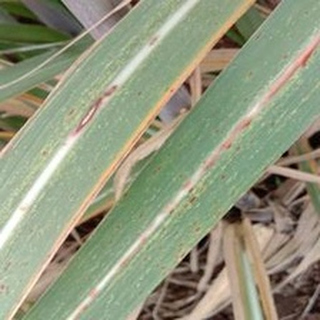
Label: sugarcane_rust